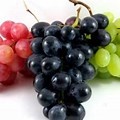
Label: grape